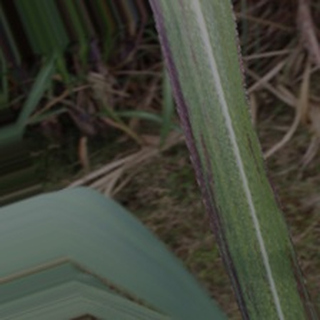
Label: sugarcane_bacterial_blight